Police Coast Guard

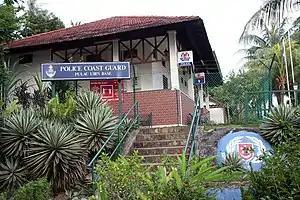
The Police Coast Guard's Pulau Ubin Base.

The Police Coast Guard is currently headed by Senior Assistant Commissioner (SAC) Cheang Keng Keong, with Deputy Assistant Commissioner (DAC) Daniel Seah Kah Weng as deputy commander (DY Commander). It operates from four regional bases all located on the coastlines of the main island, namely the Brani Regional Base to the south, the Gul Regional Base to the west, the Lim Chu Kang Regional Base to the north and the Loyang Regional Base to the east. It also maintains a small police post on Pulau Ubin. Each of these regional bases are similarly organised to the Neighbourhood Police Centres of the SPF's Land Divisions and conduct patrols and checks within their respective maritime sectors of Singapore's territorial waters.